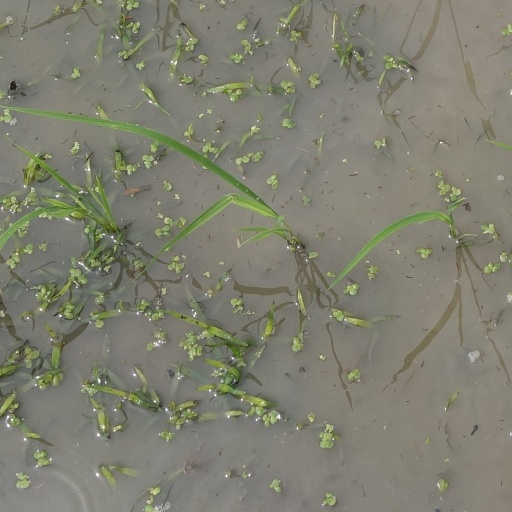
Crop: rice